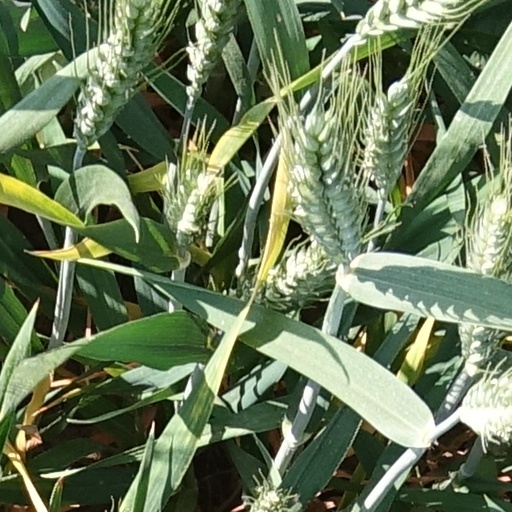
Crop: wheat